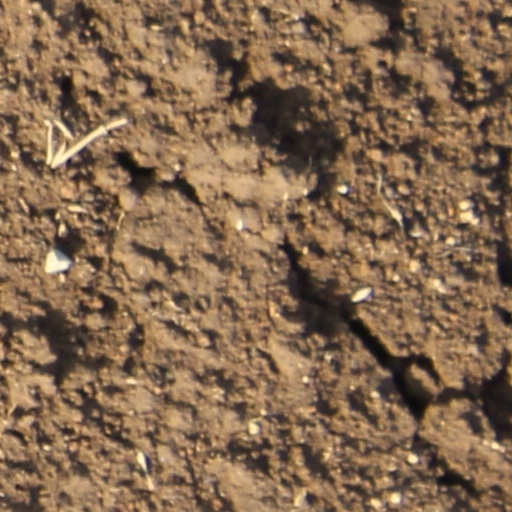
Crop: wheat